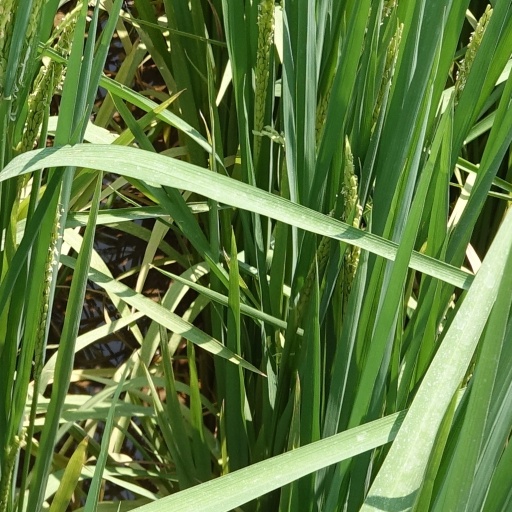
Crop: rice